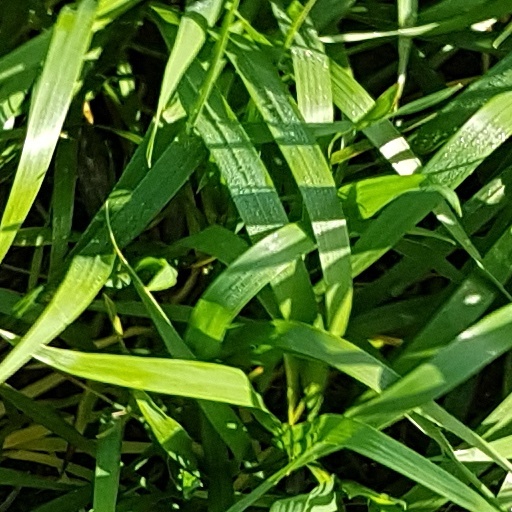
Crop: wheat